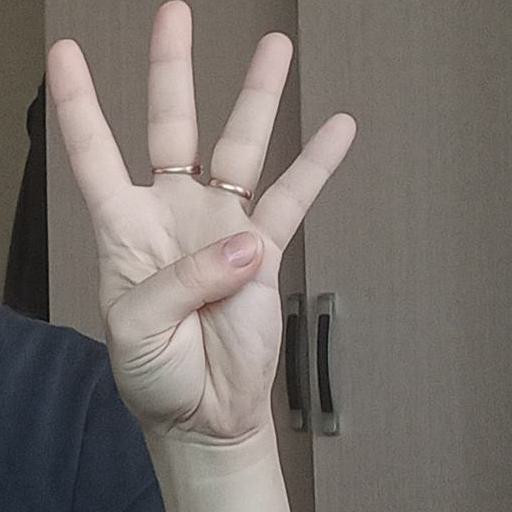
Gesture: four